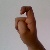
The image shows a hand gesture representing the letter 'X' in Indian Sign Language.